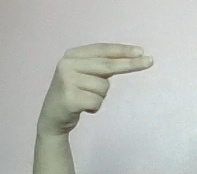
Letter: ain